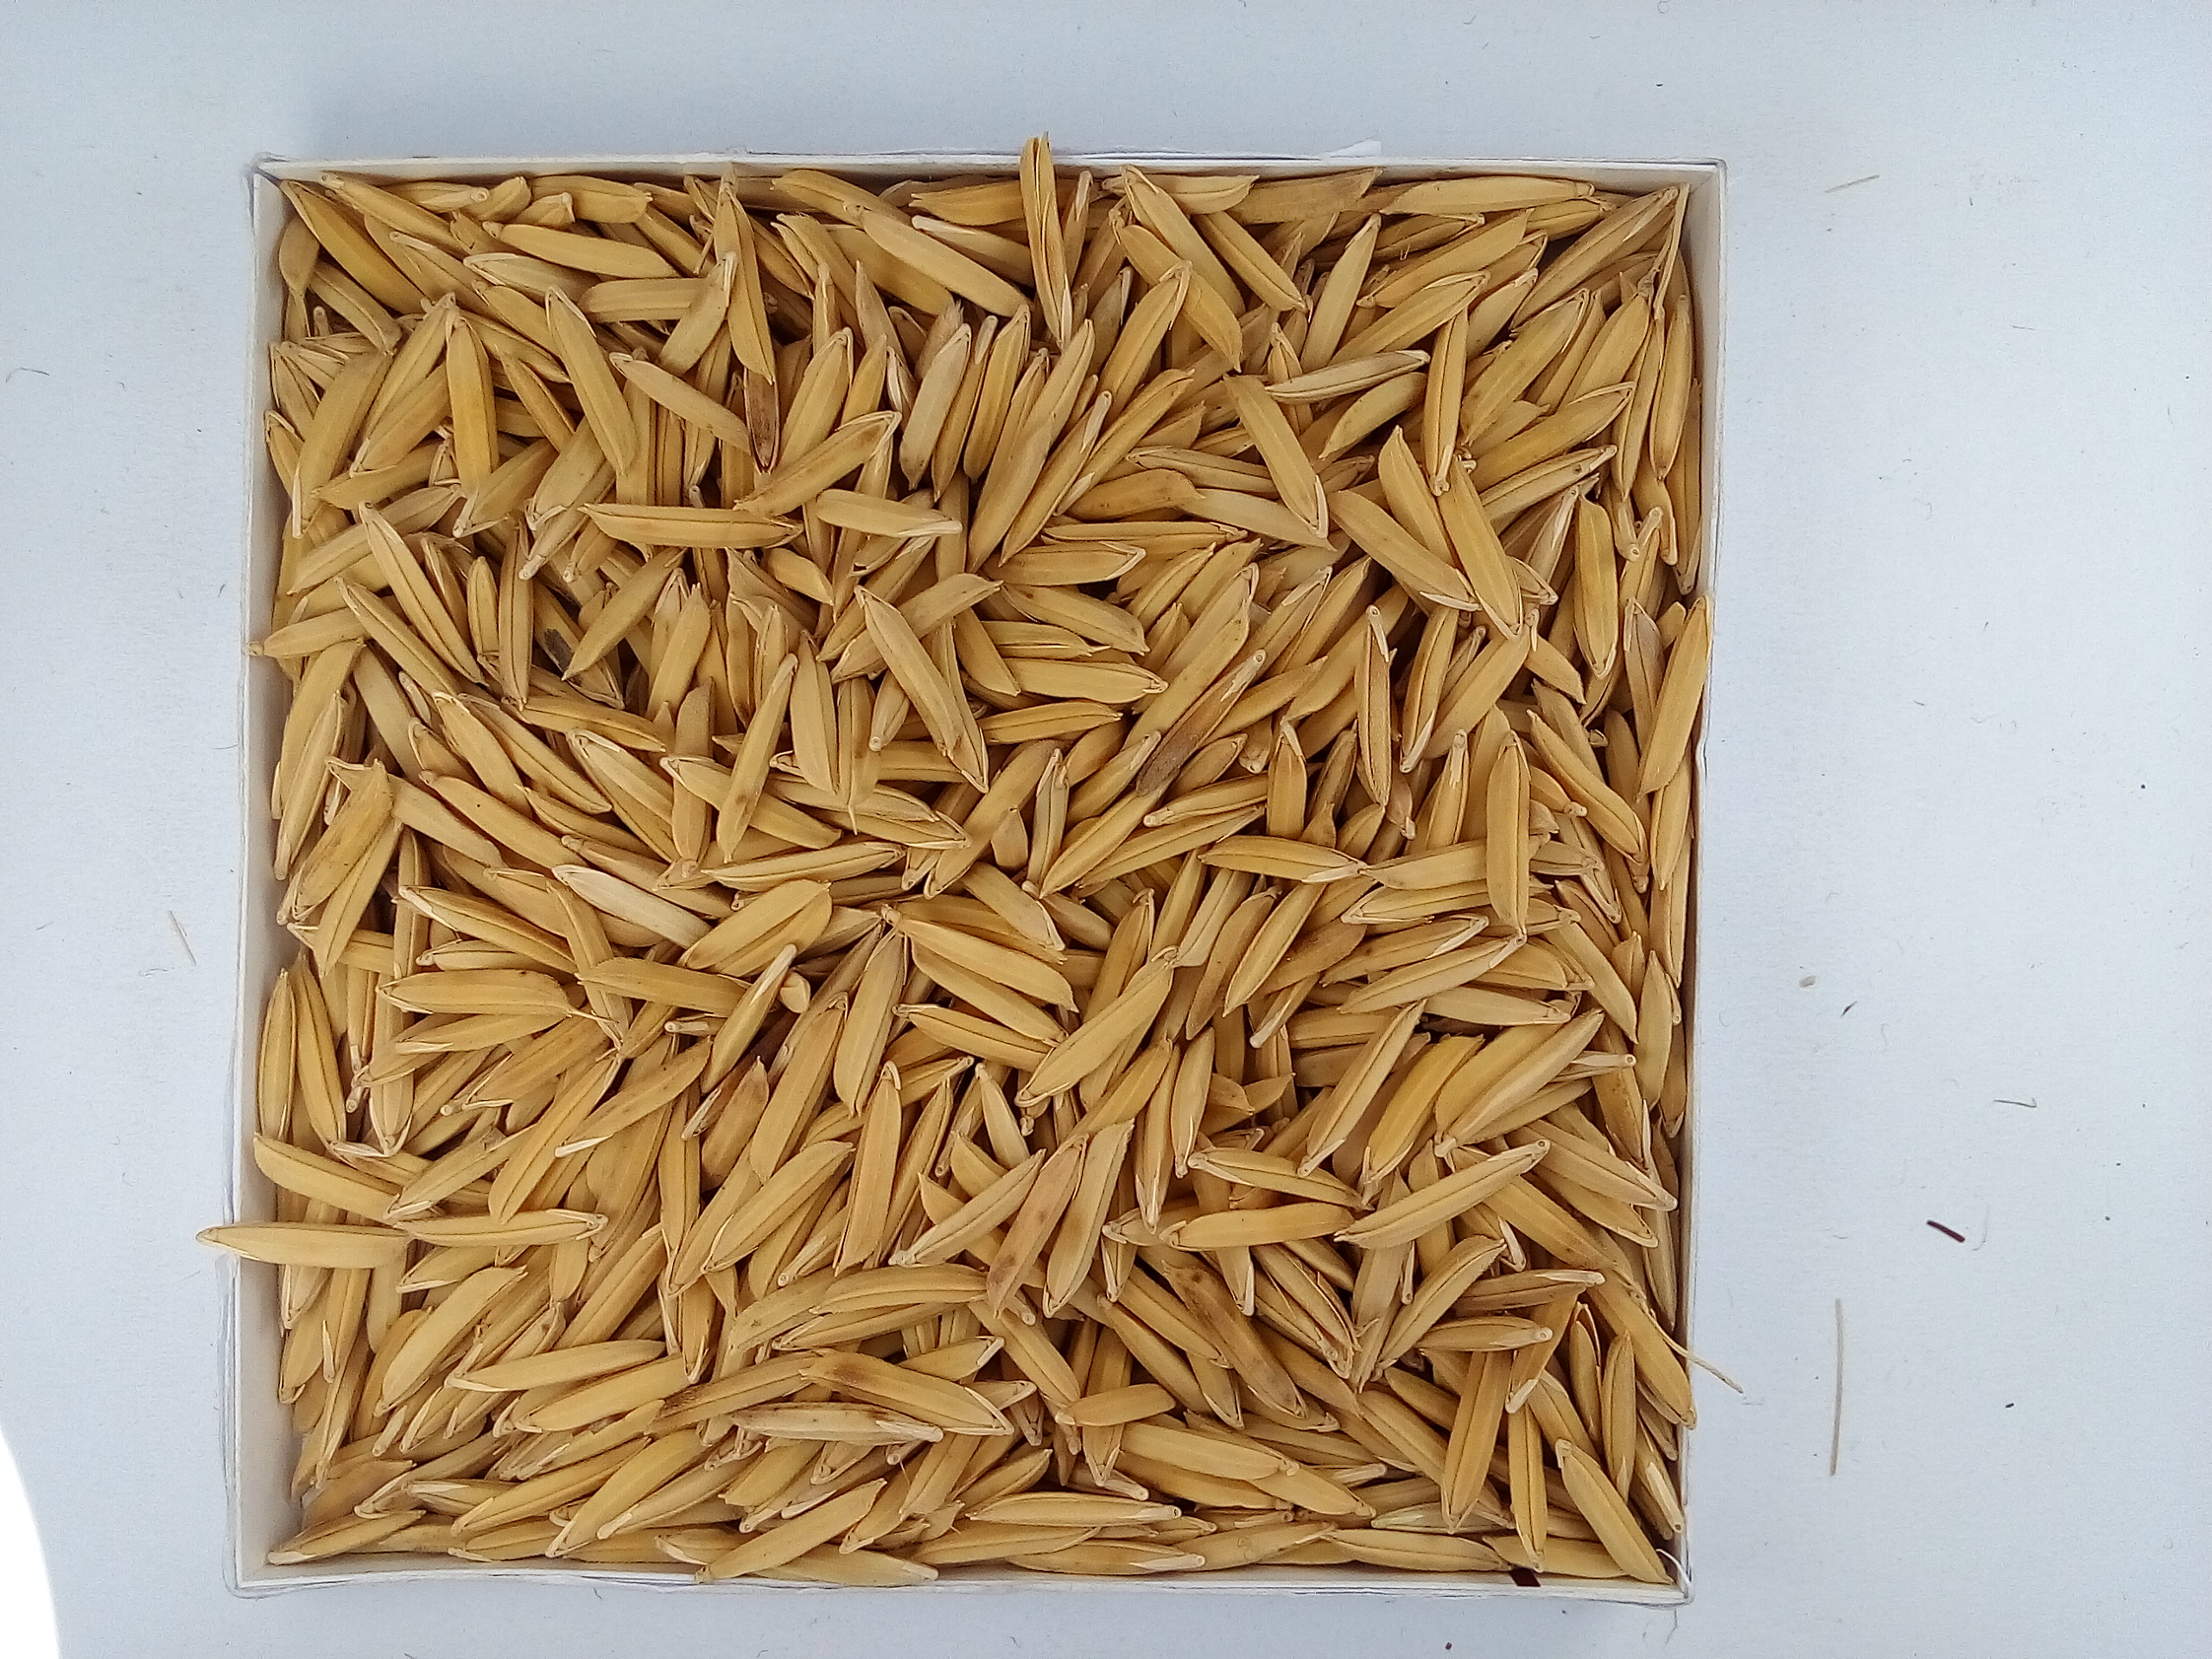
Rice seed variety: Unknown